Ch'oe Ch'iwŏn

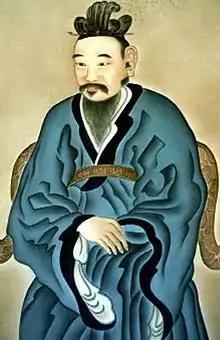
Portrait of Ch'oe Ch'iwŏn.

Ch'oe Ch'iwŏn was also known by the literary names Haeun, or, more commonly, Koun. He is recognized today as the progenitor of the Gyeongju Ch'oe clan.